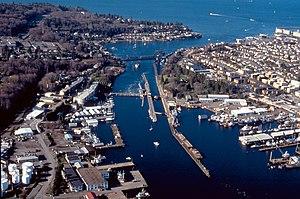
Ce qui suit est la liste des Historic Civil Engineering Landmarks, c'est-à-dire la liste des monuments historiques de génie civil, établie aux États-Unis par l' American Society of Civil Engineers depuis qu'elle a commencé le programme en 1964. Cette désignation est accordée à des projets, des structures et des sites situés aux États-Unis et dans le reste du monde. À compter de 2013, il y a plus de 260 éléments dans cette liste.